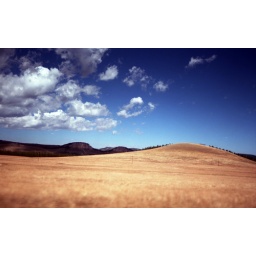
View from the van while driving across Wyoming.Photographs from our 1990 cross-country road trip in a borrowed Ford Econoline van.